Handcrafts and folk art in the State of Mexico

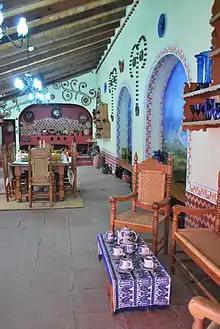
One of the display hall of the Museo de las Culturas Populares in Toluca

The Mexican State of Mexico produces various kinds of handcrafted items. While not as well documented as the work of other states, it does produce a number of notable items from the pottery of Metepec, the silverwork of the Mazahua people and various textiles including handwoven serapes and rebozos and knotted rugs. There are seventeen recognized handcraft traditions in the state, and include both those with pre Hispanic origins to those brought over by the Spanish after the Conquest. As the state industrializes and competition from cheaper goods increases, handcraft production has diminished. However, there are a number of efforts by state agencies to promote these traditions both inside and outside of Mexico.